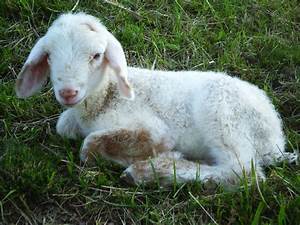
Label: pecora